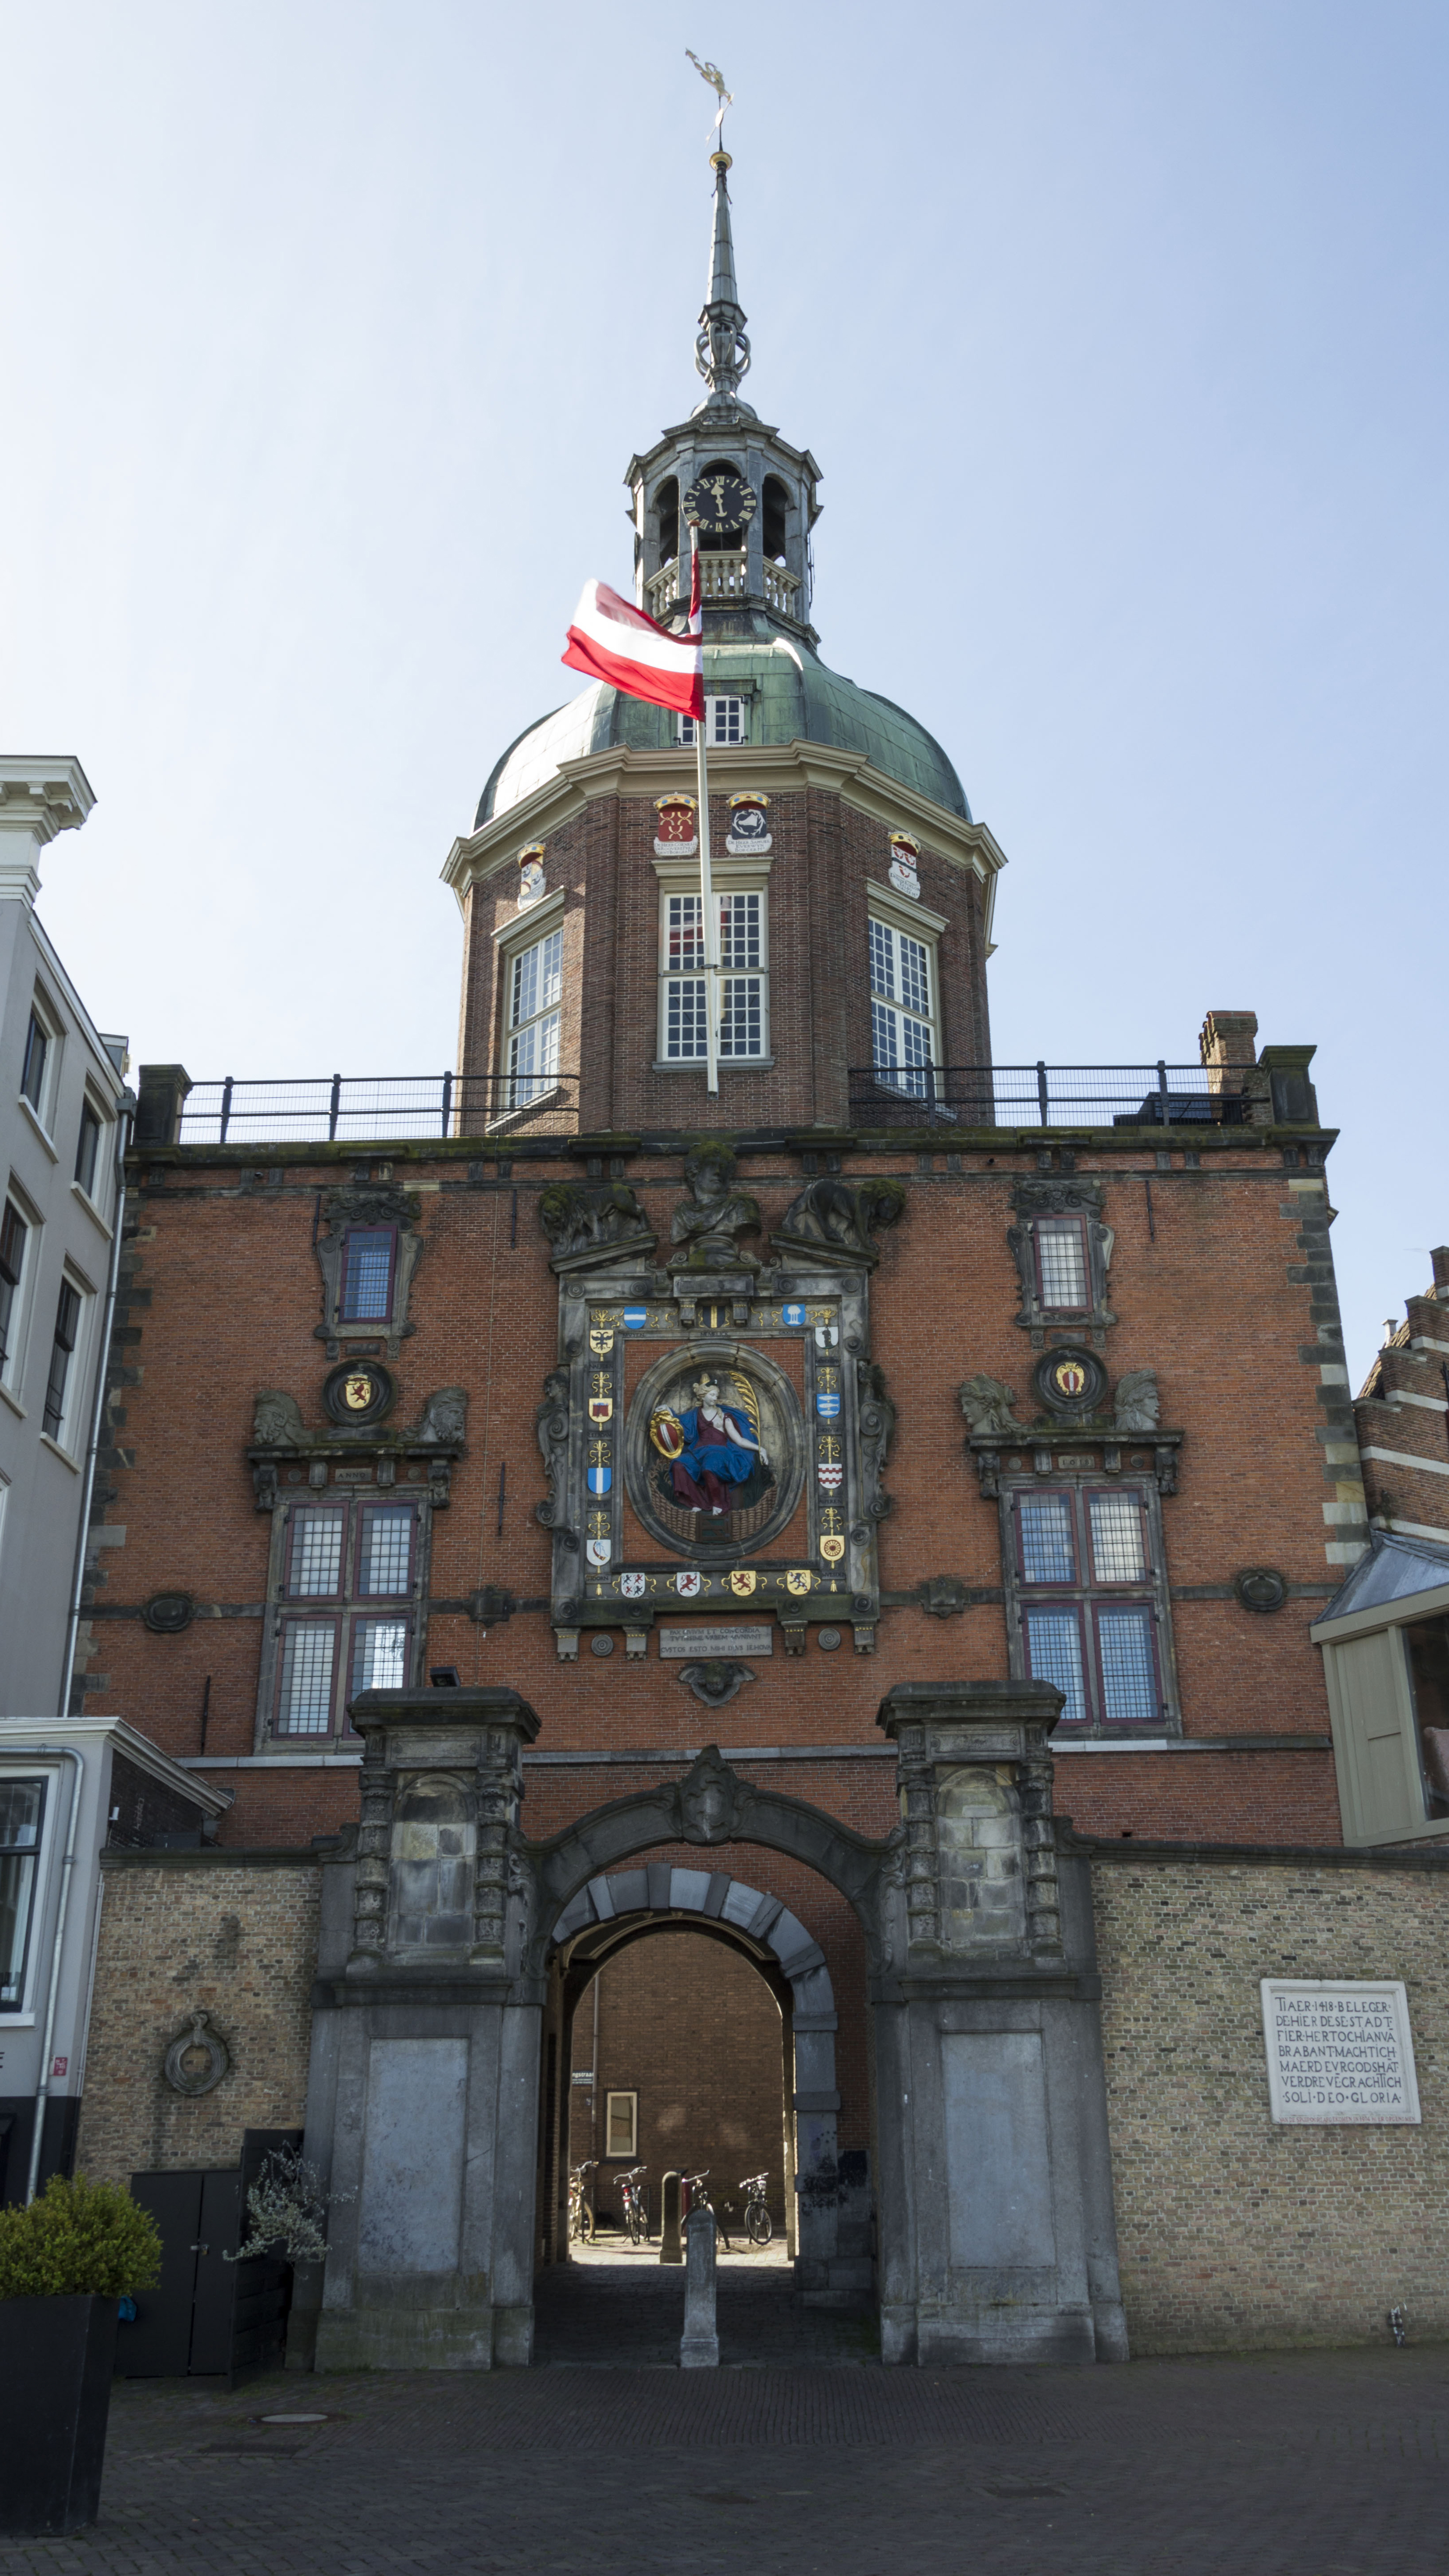
outdoor, architecture, photography, town, van, building, city, urban, photo, tower, landmark, facade, church, cathedral, nikon, historic, place of worship, holland, nederland, netherlands, dutch, outdoorphotography, picture, photograph, synagogue, fotos, foto, fotografie, basilica, dome, urbanphotography, geheugen, paulvandevelde, pdvandevelde, padagudaloma, landschapsfotografie, dordrecht, stadsfotografie, nederlandinfotos, historisch, stadswandeling, architectuur, pvdvfotografie, pdvandeveldedordrecht, diep, rondjedordt, dedordtevaer, dutchphotography, nederlandsefotografie, dutchphotogaraphy, totallydutch, fotografienederland, hollandsefotografie, fotografieholland, dordtmonumenteel, fotosdordrecht, fotosvandordrecht, erfgoedcentrumdiep, openmonumentendag, fotovandeweek, dordrechtmonumenteel, groothoofdspoort